Dagorhir

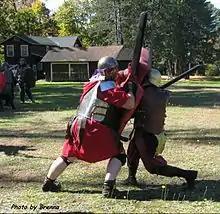
Dagorhir is a full contact game, shield rushing and bashing are common practices as seen here during A Clash of Kings 2

Realms and Chapters are organized by geography, and can range from between a handful of participants to several hundred. Typically a chapter will organize a battle weekly or monthly, with the various units participating, with occasional supplementary activities such as feasts, overnight camp-out battles, and even annual inter-chapter meetings. The largest annual Dagorhir gathering is known as Ragnarok. It is an annual Dagorhir tradition and in years of late, it has reached heights of nearly 2000 attendees during its week-long duration. The original chapter of Dagorhir, founded in 1977, is based in the Washington, D.C. area, and is known as "Dagorhir Aratari" after the founder's persona, Aratar.